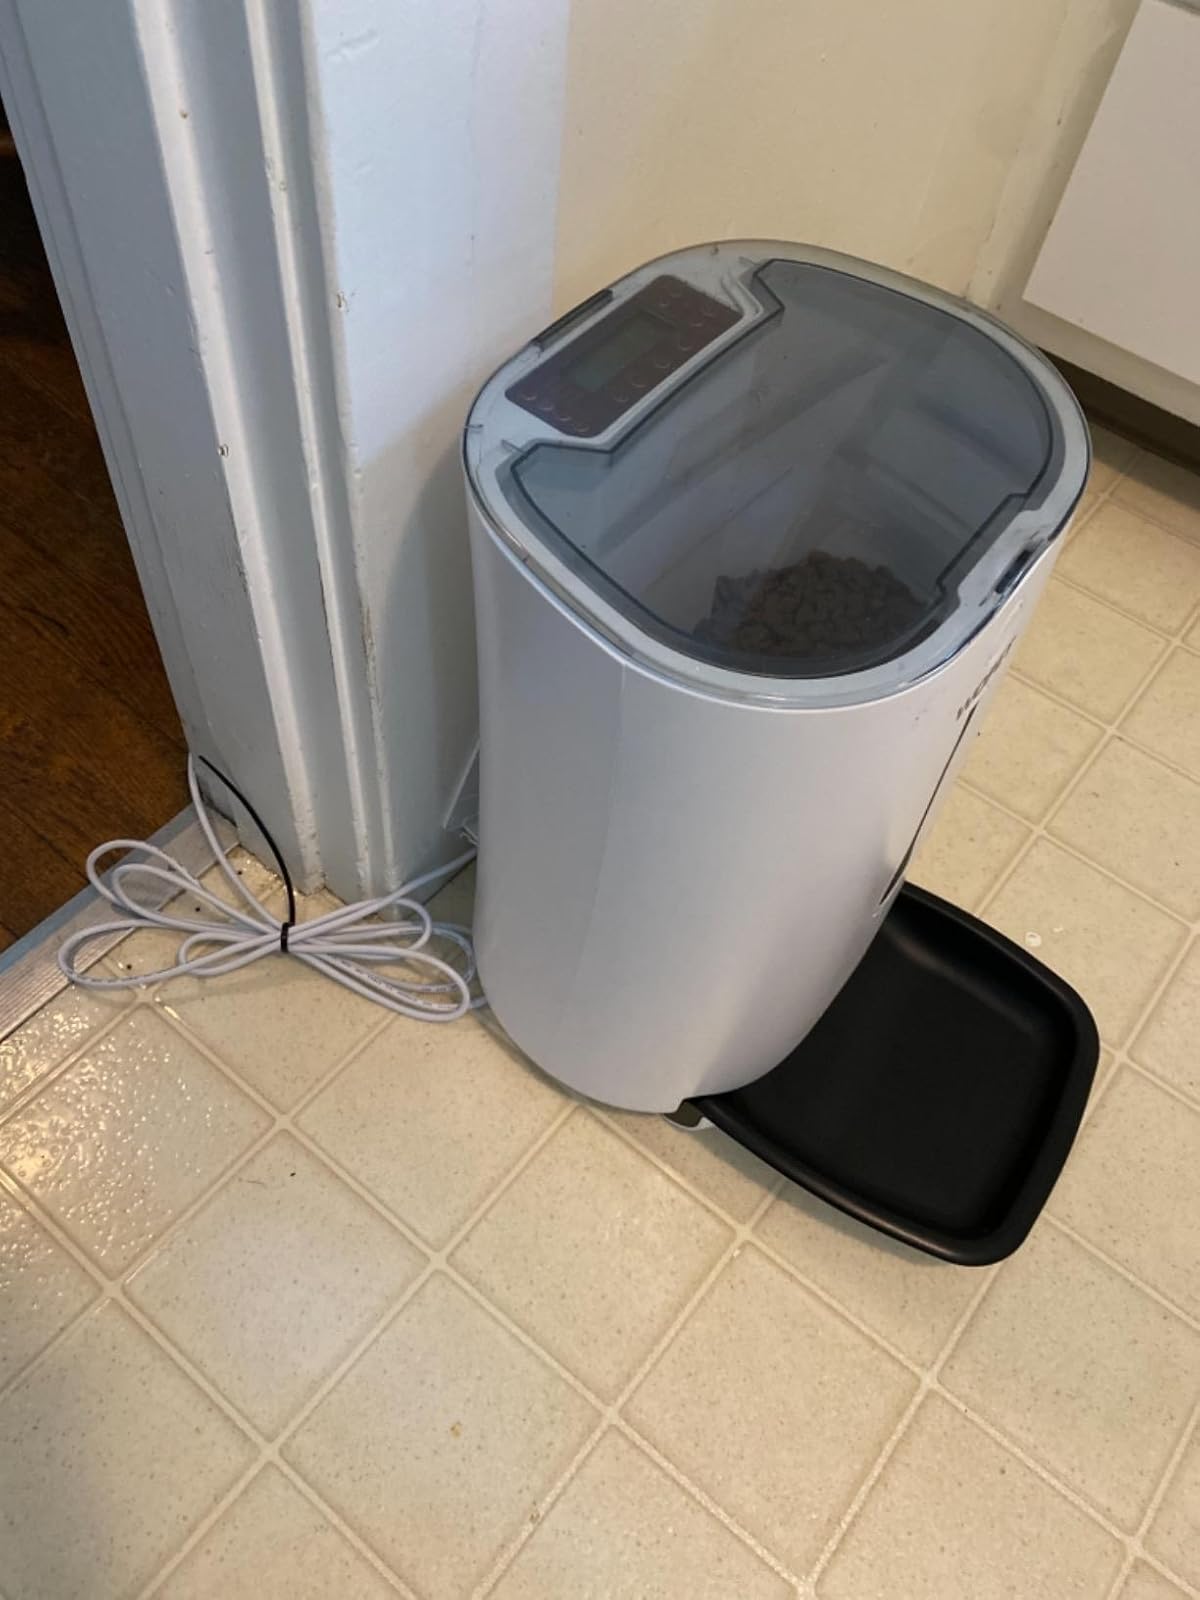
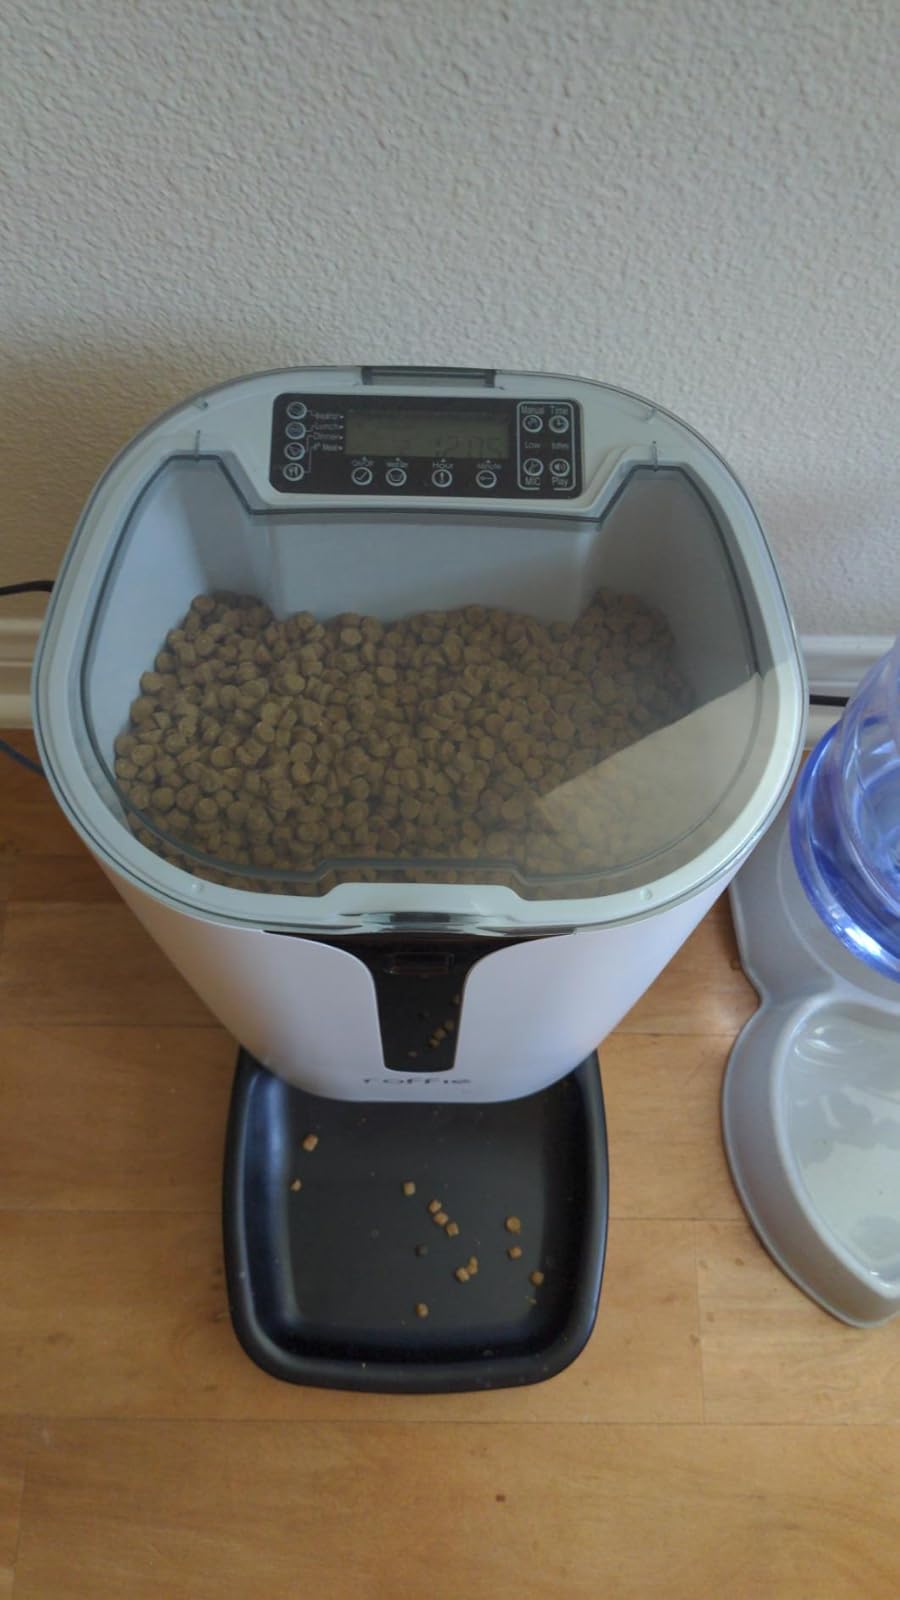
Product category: items_feeder
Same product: no